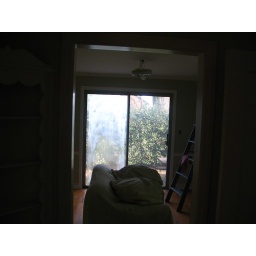
first floor bedroom looking in from doorway